Habilitation

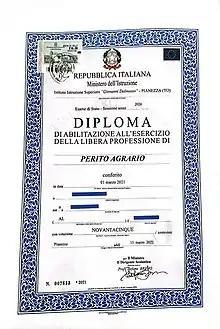
Example of Italian professional qualification: Diploma in Agriculture

In the field of free regulated professions, protected by a professional body (architects, lawyers, engineers, doctors, pharmacists, journalists, etc.), it identifies the state examination, more properly called "state examination for the qualification for the exercise of professions" that allows already graduated students or those with the necessary titles to register on the list of professionals and work. Many state exams include the possession of a specific qualification among the requirements. For example, to take the habilitation exam for to become an architect or an engineer, one must have already graduated from a university. However, in order to actually practice the profession it is necessary to register with the relevant professional association and, if the profession is exercised independently, it is necessary to have a VAT number. These exams are usually organized by the professional orders with the collaboration of area universities.